Papanasini stream

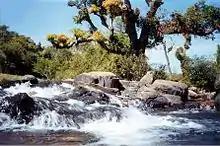
Papanasini Stream

The river begins as a spring in the Brahmagiri Hills region near Tirunelli Temple. The river meets the Kalindi River of Kerala (not the more famous Kalindi which is also known as Yamuna).